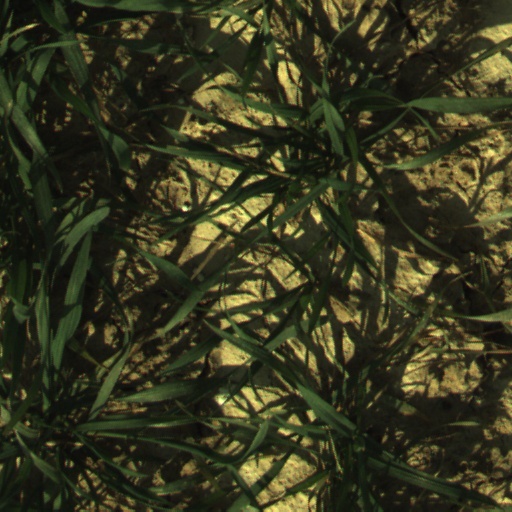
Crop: wheat